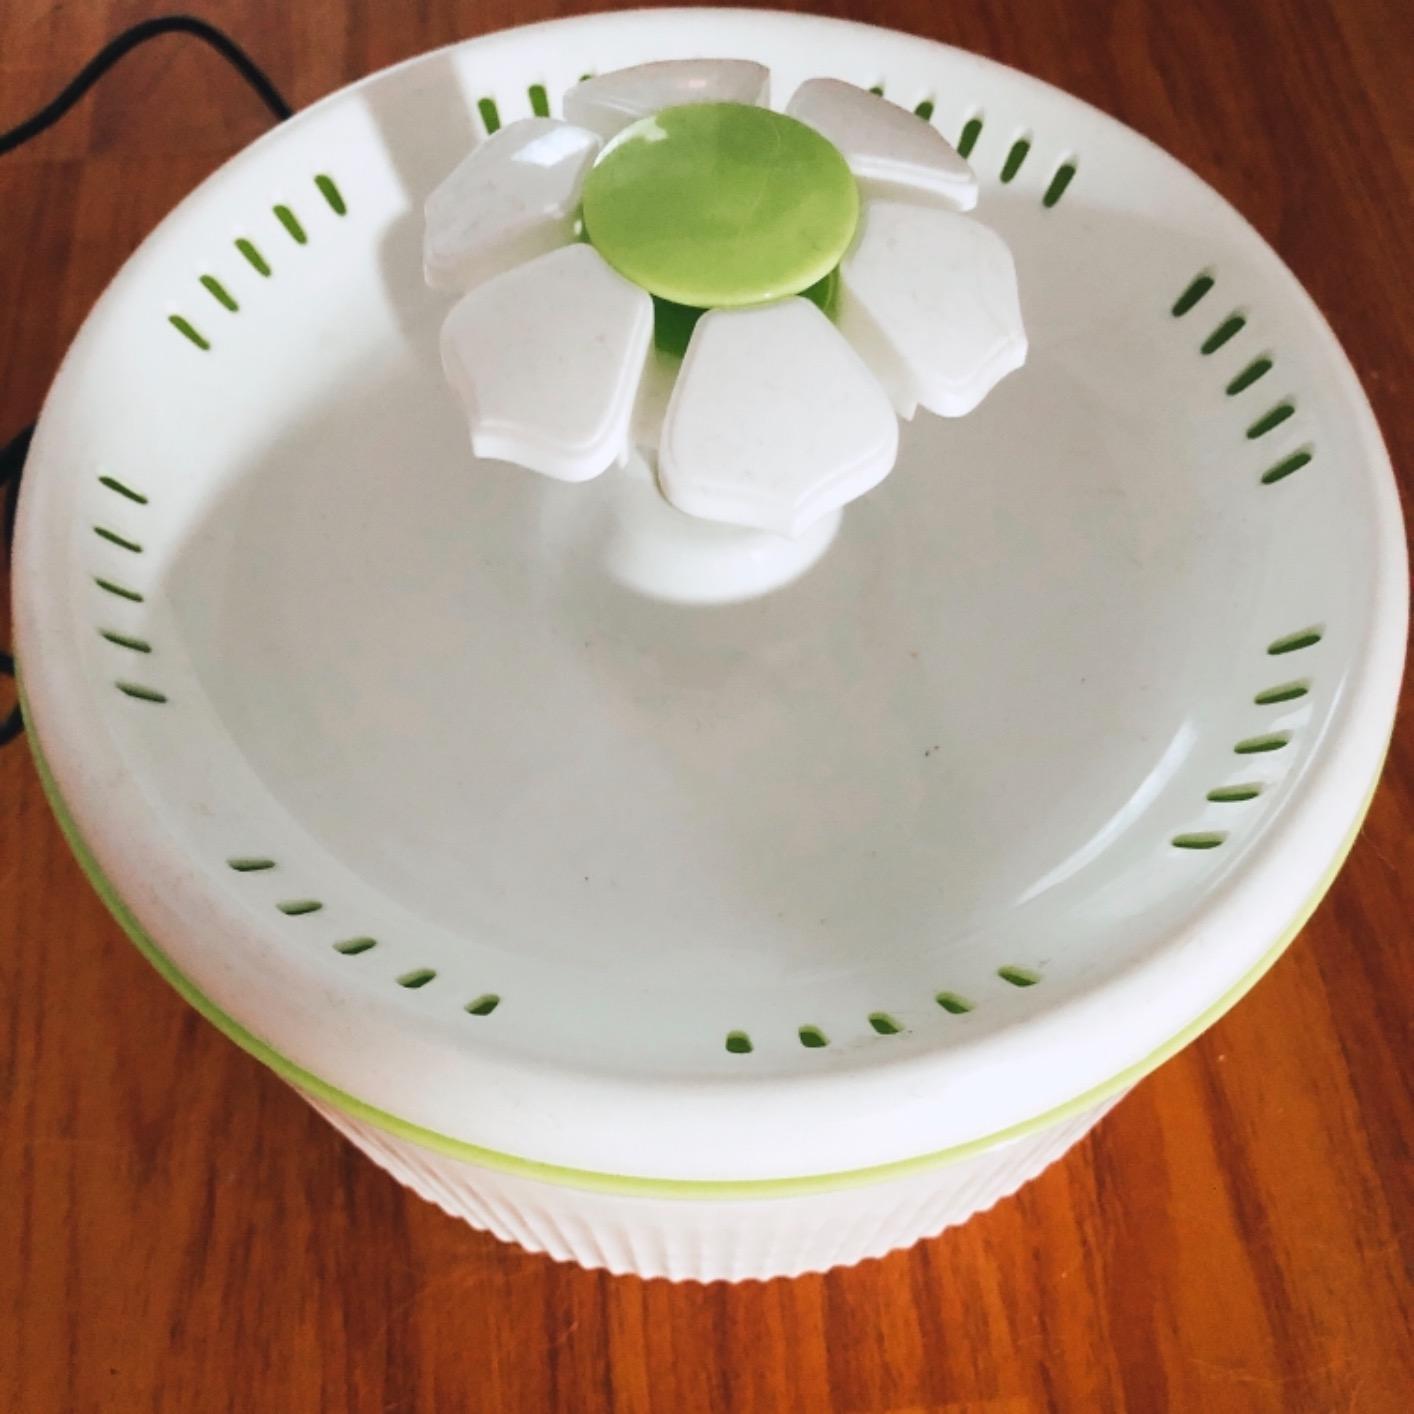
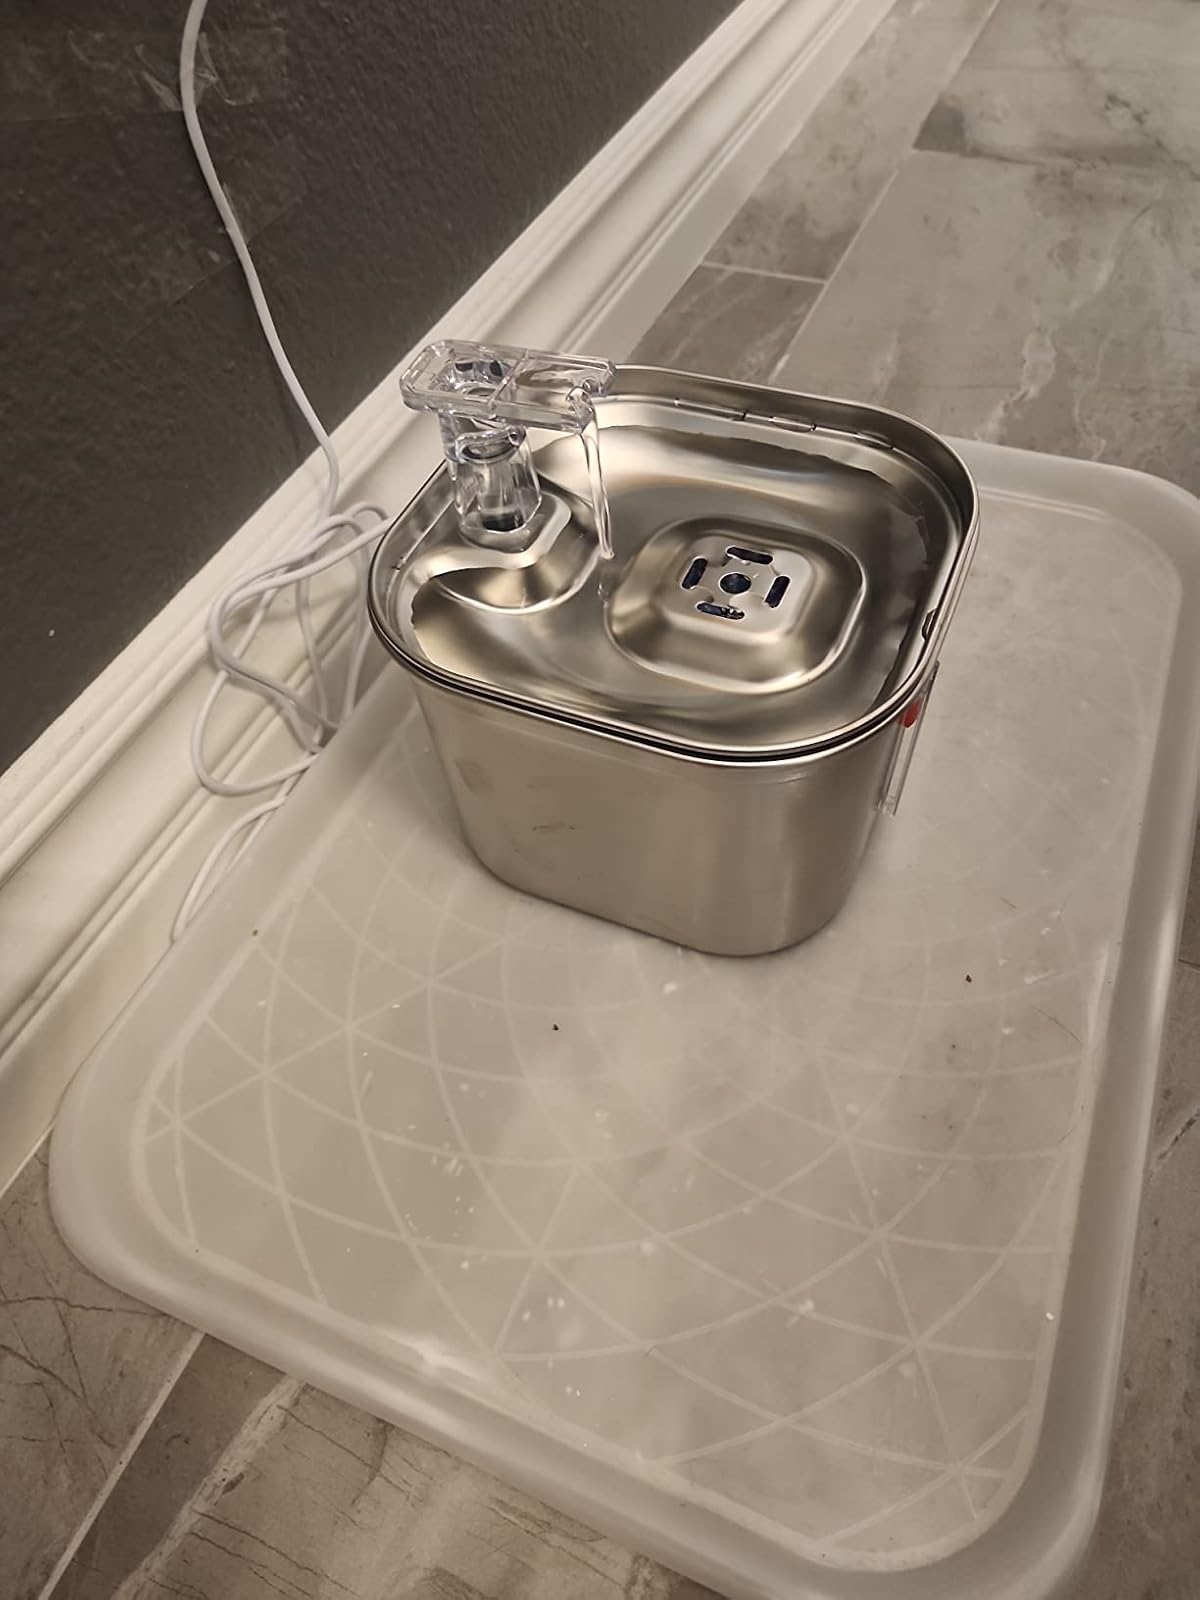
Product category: items_bowl
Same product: no